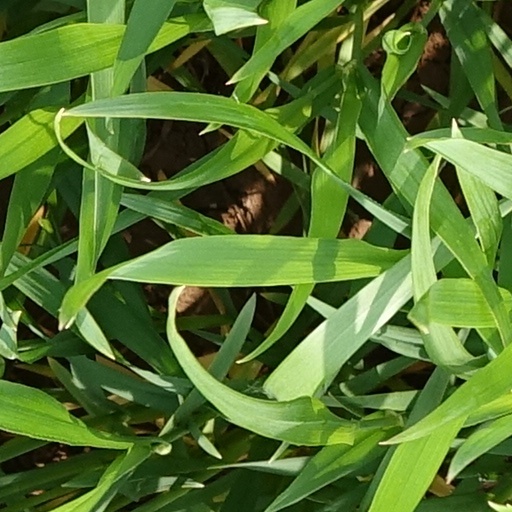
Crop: wheat